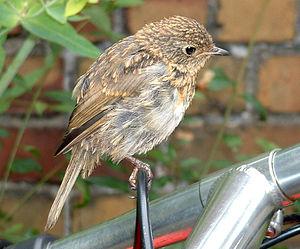
Un juvénile est un organisme vivant ou un organe qui n'a pas atteint le stade adulte, sa maturité sexuelle ou sa taille maximale. Son degré de ressemblance avec l'adulte est plus ou moins prononcé.